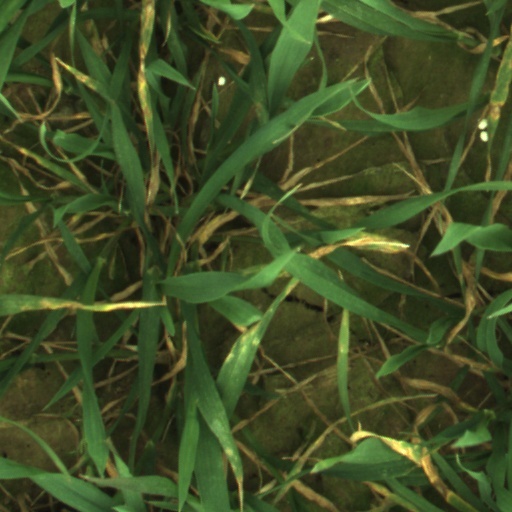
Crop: wheat